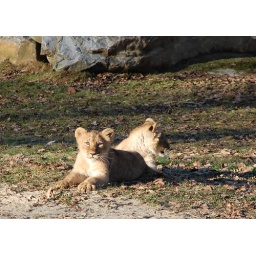
Twee van de drie welpjes, geboren in september. Two out of three lion cubs born in september.